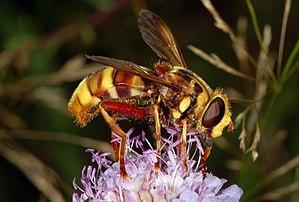
Milesia crabroniformis, Vallée Maggia, Tessin, Suisse
Les Syrphidae ou Syrphides, sont une famille de mouches du sous-ordre des Brachycera. La famille se subdivise en 3 sous-familles qui comprennent environ 200 genres et plus de 5 000 espèces décrites. On compte environ 800 espèces dans l'Ouest paléarctique et plus de 500 en France. De manière générale, c'est une famille cosmopolite.
Les Syrphoidea sont une super-famille d'insectes diptères brachycères muscomorphes considérée comme non valide par le Système d'information taxonomique intégré.